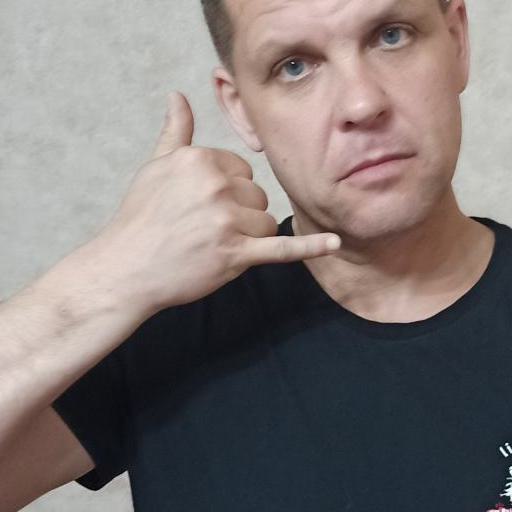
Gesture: call